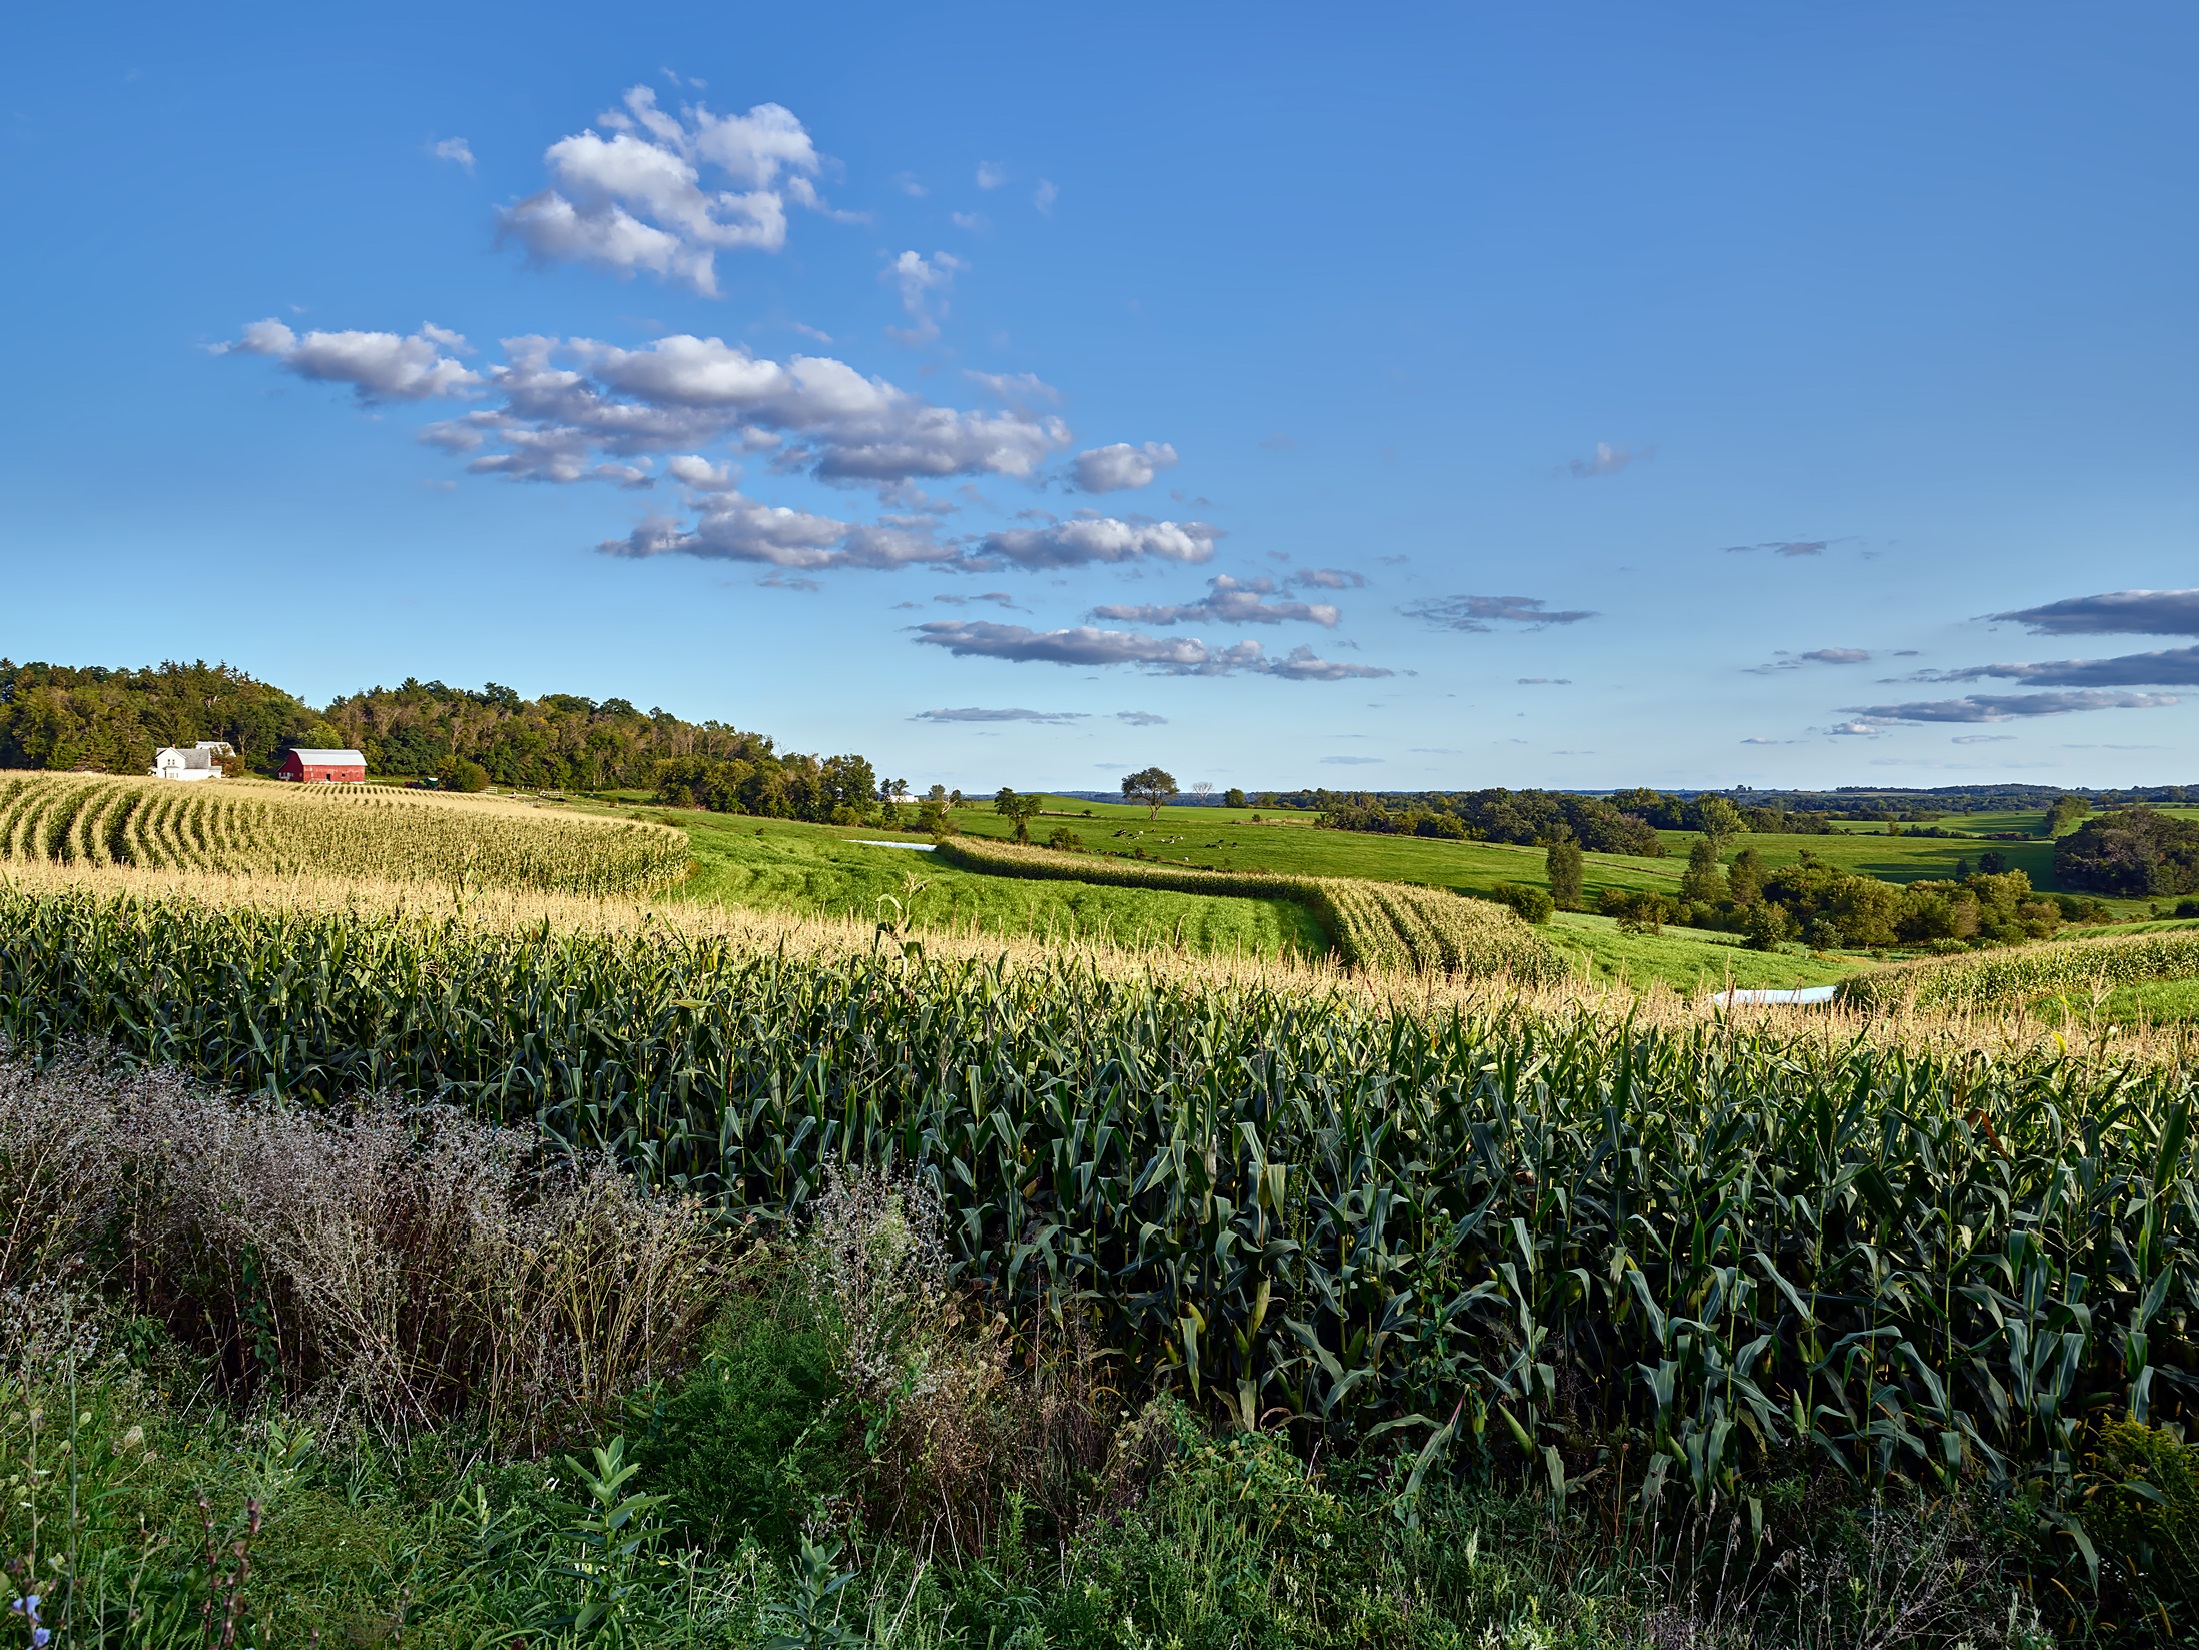
landscape, tree, nature, grass, horizon, marsh, cloud, plant, sky, field, farm, meadow, prairie, hill, flower, barn, country, summer, rural, crop, scenic, pasture, corn, soil, agriculture, plain, outdoors, outside, hills, hdr, clouds, grassland, wetland, plantation, plateau, habitat, ecosystem, wisconsin, rural area, paddy field, natural environment, grass family